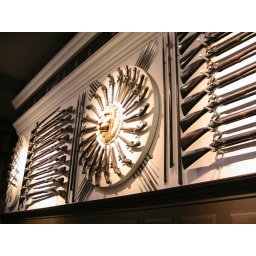
The arms in the white tower were arranged in this crazy sunburst design on the wall.